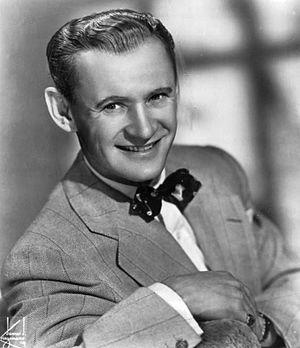
Sammy Kaye est un musicien, chef de groupe et un parolier.